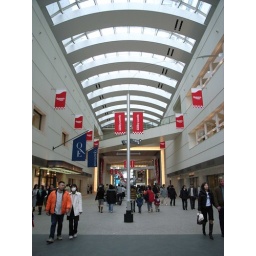
The person is a lot in the building